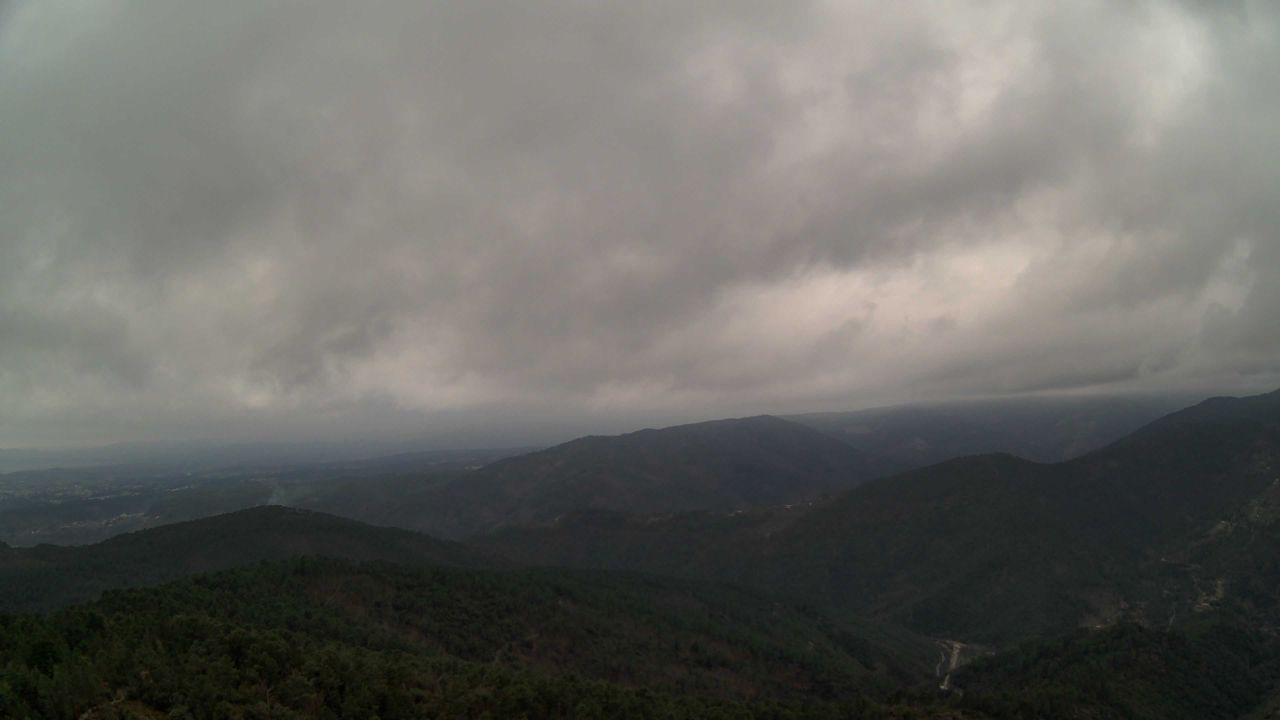
Fire: no
Smoke: yes